Religion in Uzbekistan

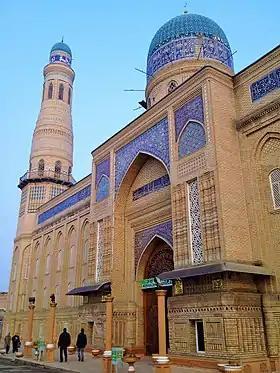
Devonaboy Mosque in Andijan. Islam is the main religion in Uzbekistan.

In 2022, the Uzbek Ministry of Foreign Affairs estimated that Islam was followed by 97% of the population; most Muslims follow the Hanafi school of Sunni Islam.